Carmel Fisher

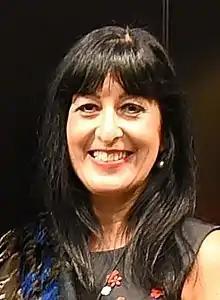
Fisher in 2017

Carmel Miringa Fisher is a New Zealand businesswoman and entrepreneur. In 1998, Carmel and Hugh Fisher founded investment fund company Fisher Funds. Over the next two decades, Fisher Funds grew from NZD $17 million to over $8 billion to become the fifth-largest New Zealand fund management company behind the major Australian banks, far outpacing industry growth. In 2017, Fisher sold 51% of Fisher Funds to the New Zealand-owned TSB Bank.